Merseyside County Council

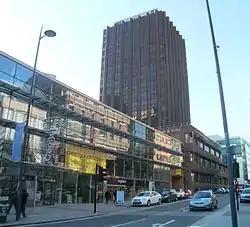
Metropolitan House, 95 Old Hall Street, Liverpool: Council's main offices.

The county council had its main administrative offices at Metropolitan House at 95 Old Hall Street in Liverpool, renting part of the building from its owners, the "Liverpool Echo" and "Daily Post" newspaper group. The county council held its meetings at Liverpool Town Hall.